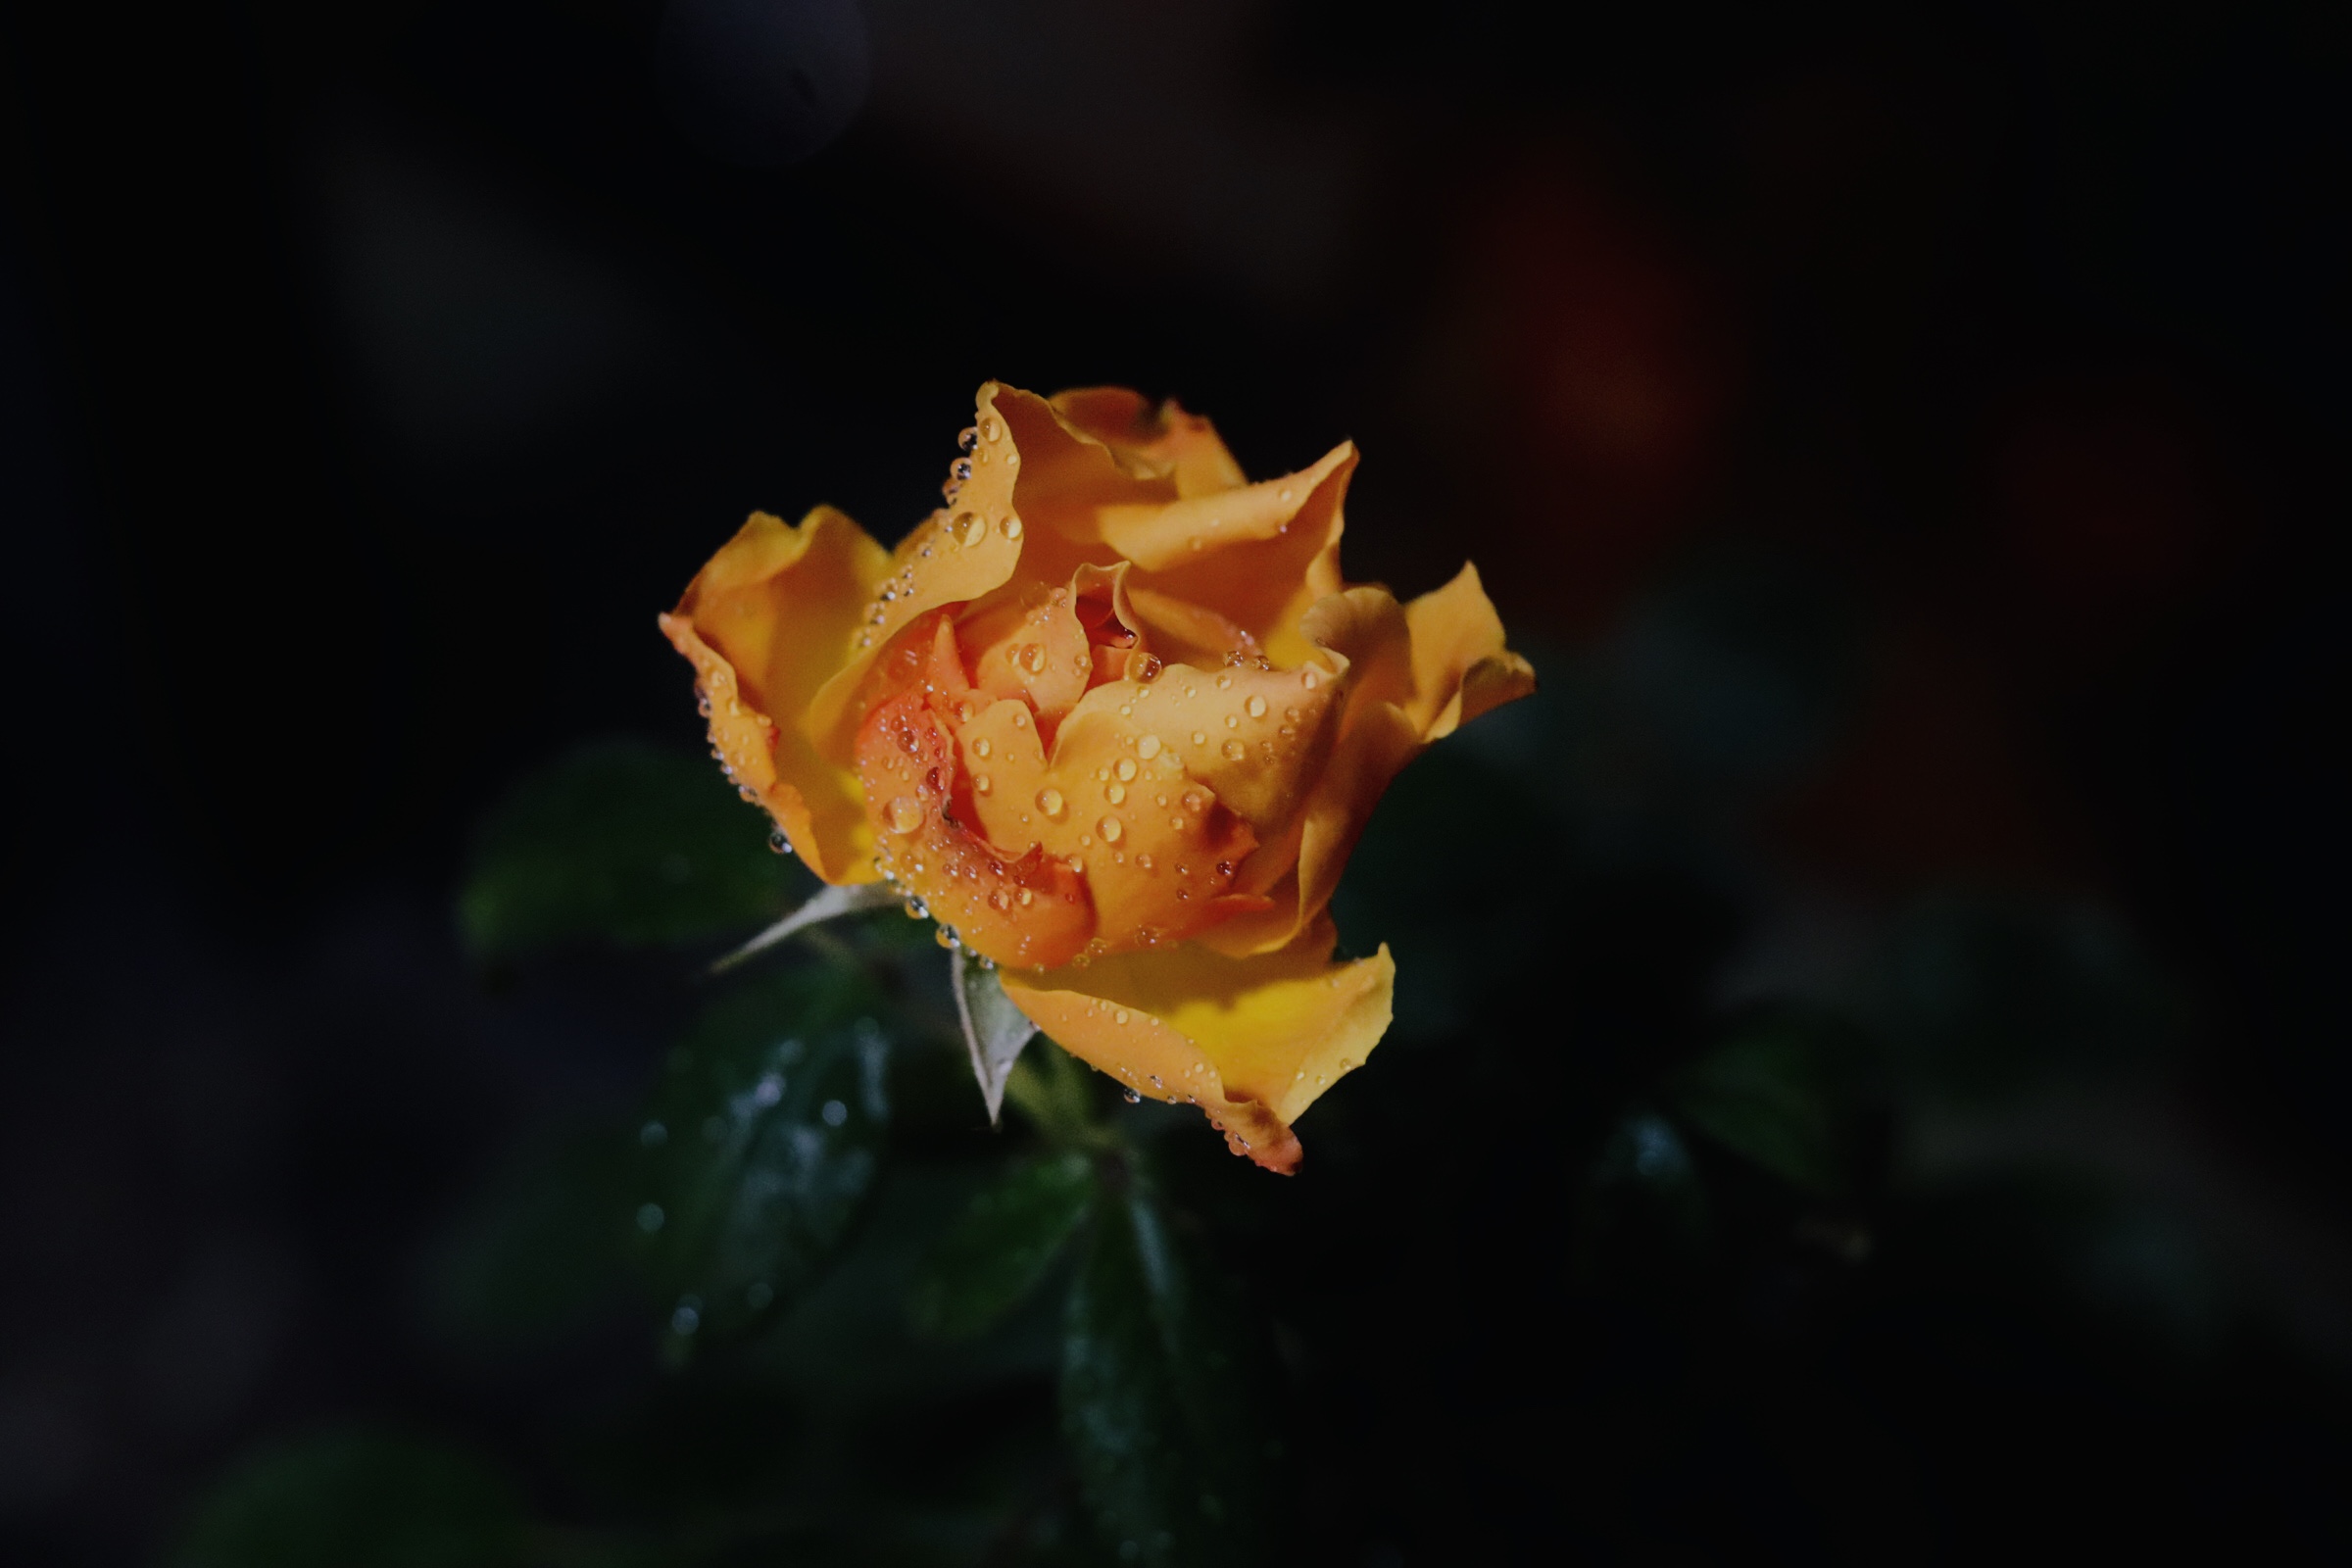
flowers, plants, dewdrops, flower, yellow, petal, garden roses, rose, leaf, rose family, plant, orange, botany, close up, flowering plant, sky, rose order, photography, austrian briar, floribunda, macro photography, plant stem